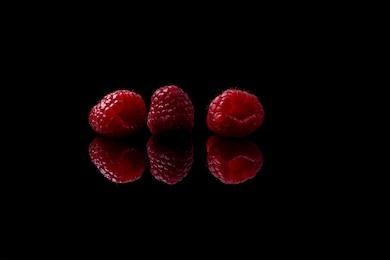
Label: raspberry